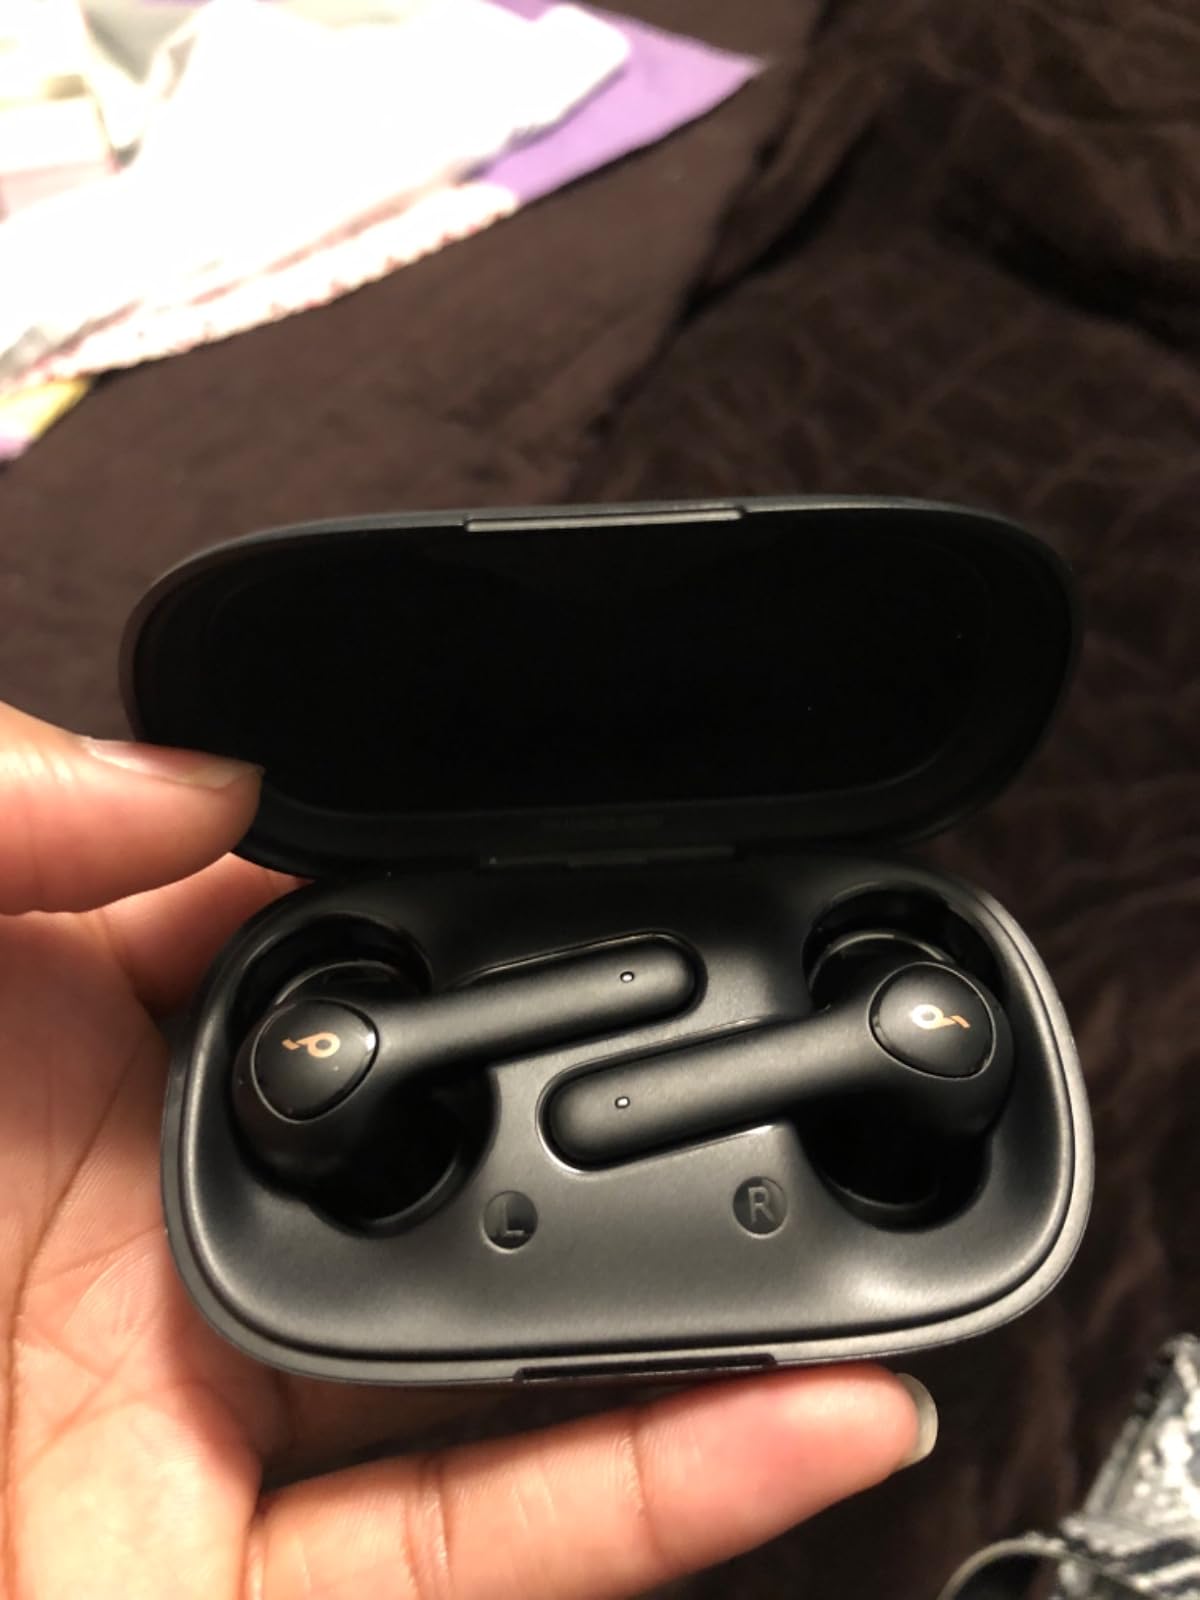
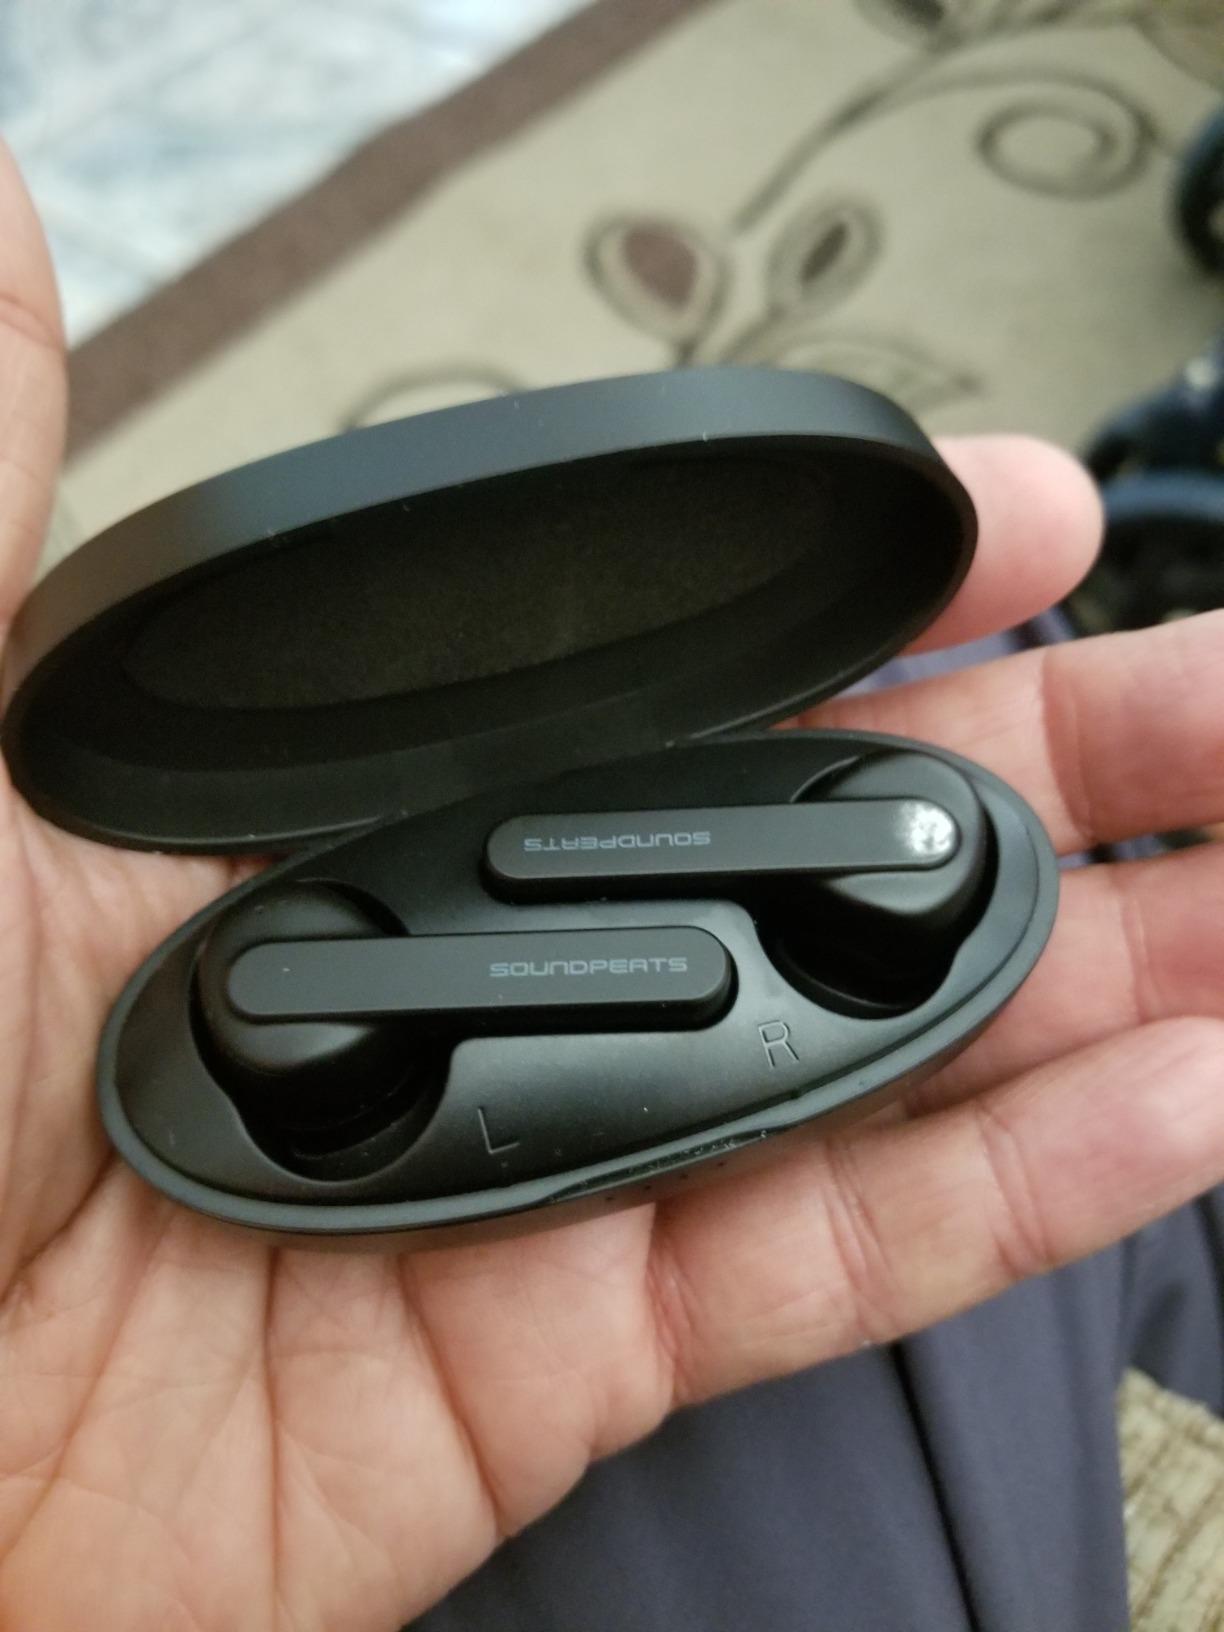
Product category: earbuds
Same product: no